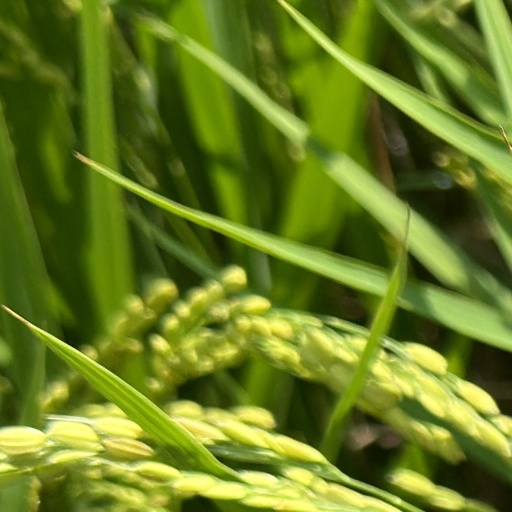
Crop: rice